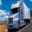
Label: truck